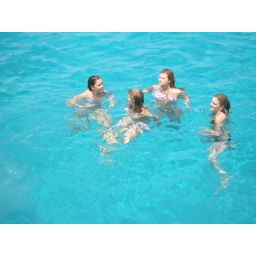
The water looks so inviting that a couple of the girls just jumped on in ...